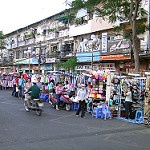
Label: non_damage_buildings_street